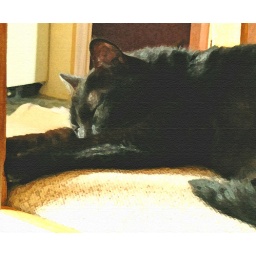
This is my cat Mini sleeping peacefully in the chair. Re-touched and fx added in PS.